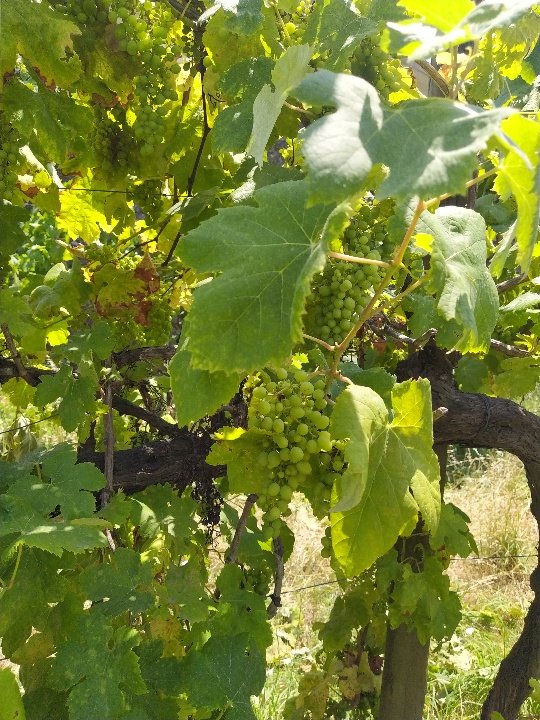
Berries visible: 64
Grape clusters: 2